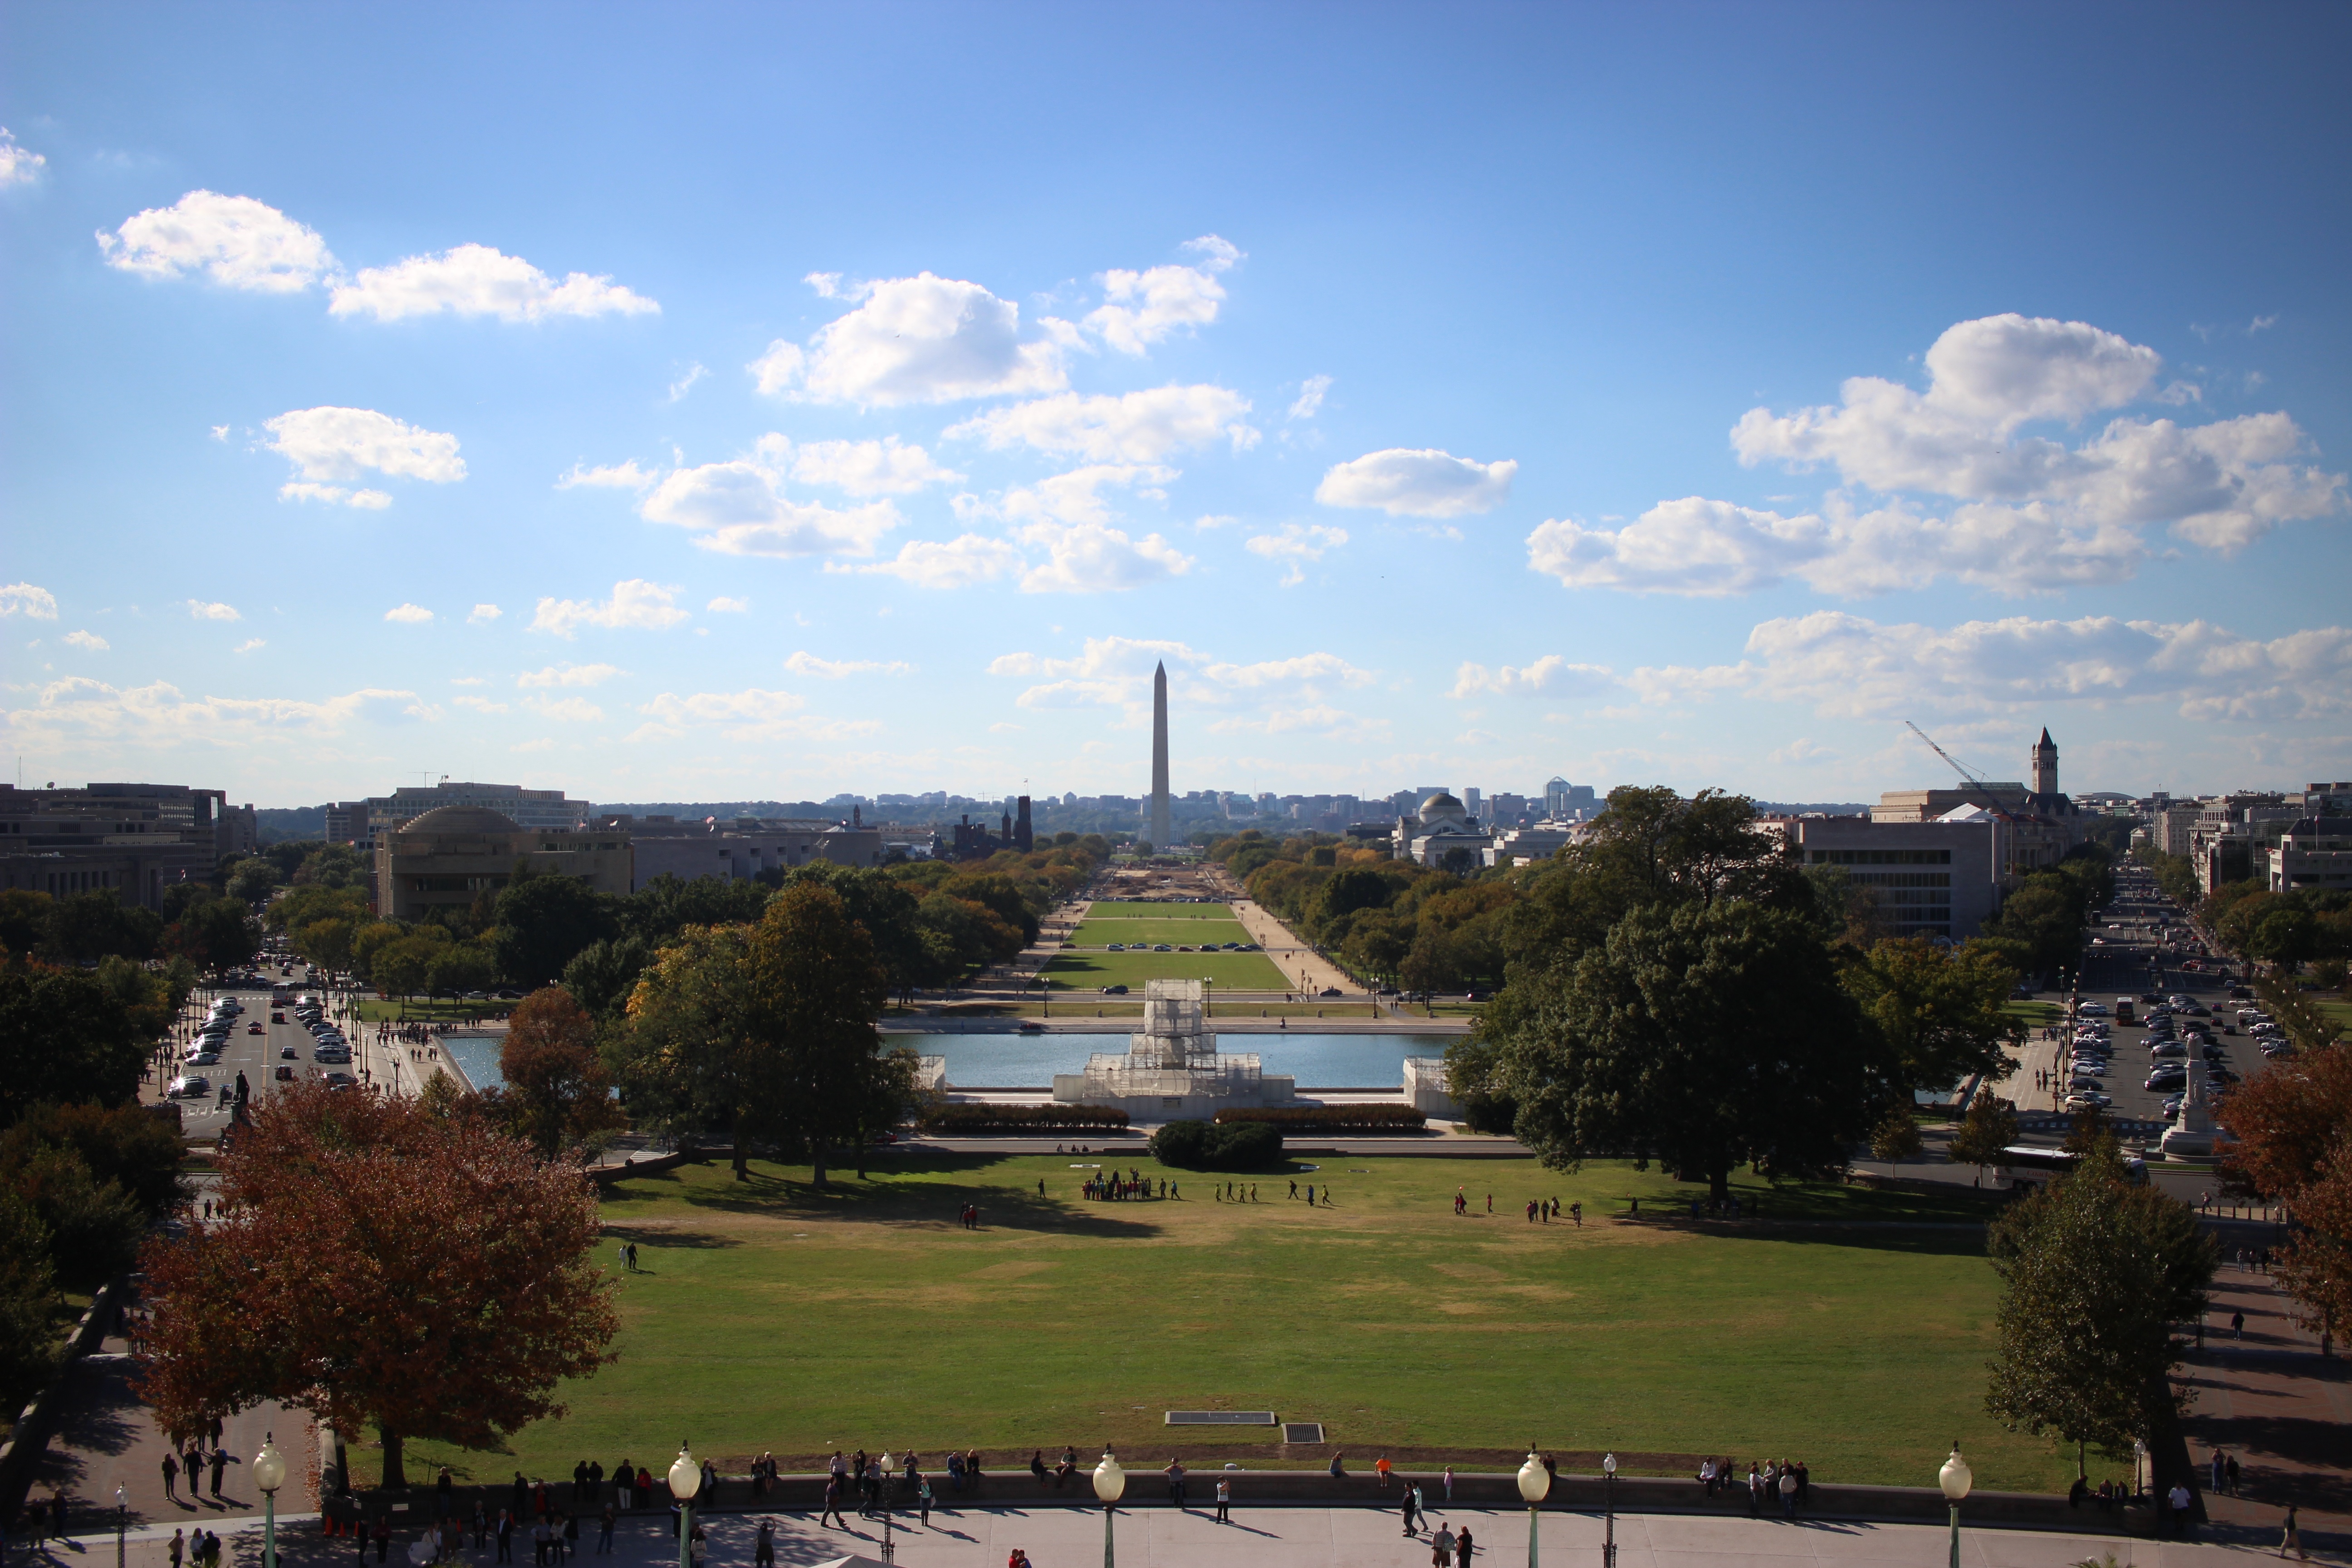
structure, sky, skyline, city, panorama, park, stadium, estate, rural area, residential area, human settlement, sport venue